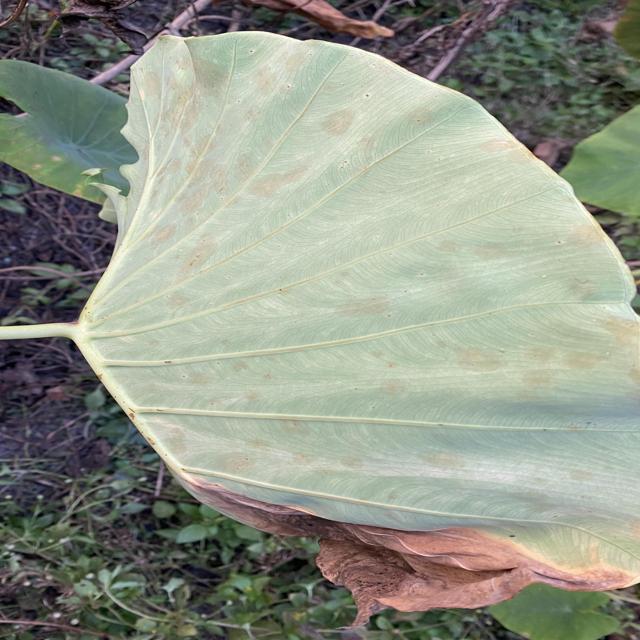
Label: Late_Blight